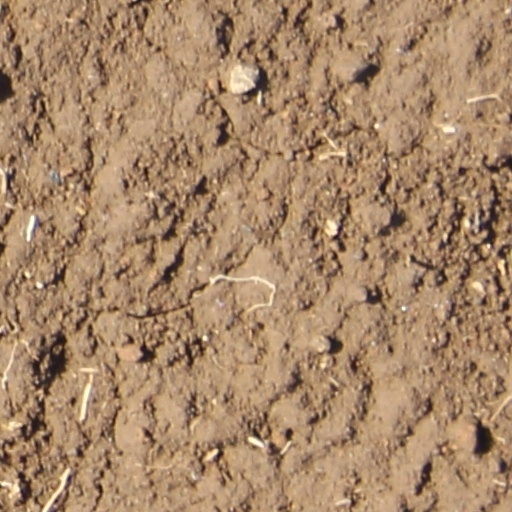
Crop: wheat